Facilitation cascade

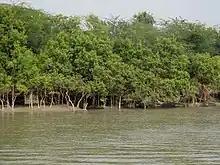
Mangrove forest of the Sundarbans at the Bay of Bengal on the Indian subcontinent; mangroves trap sediment and disperse erosive wave energy

Facilitation cascades have strong positive effects on biodiversity at local or patch scale via direct and indirect facilitation. Within a facilitation cascade, primary and secondary foundation can increase organismal survival, species richness, niche diversity, and habitat complexity, in turn enhancing biodiversity. Primary habitat-formers can provide suitable substrate for colonization by secondary habitat-formers unique traits that contribute to increased heterogeneity enhancement of biodiversity.